Alfred Spencer Heathcote

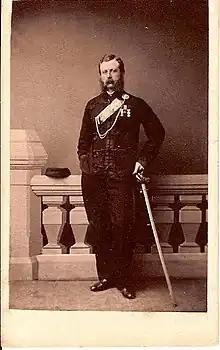

Captain Alfred Spencer Heathcote VC (29 March 1832 – 21 February 1912) was a British army officer, who served in 60th Royal Rifles corps. He received the Victoria Cross for bravery in the Indian Rebellion of 1857 and was also awarded for his service in the Battle of Taku Forts.